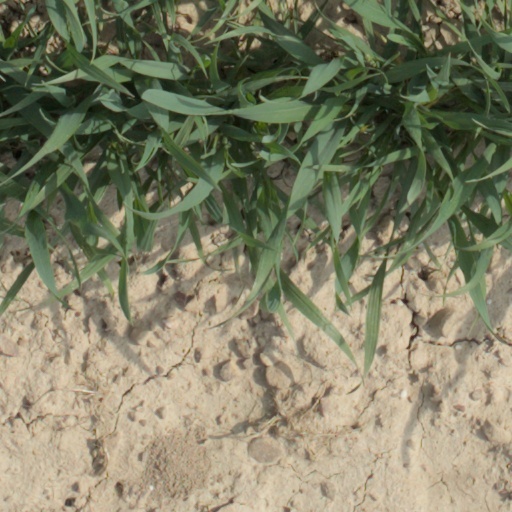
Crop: wheat